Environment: lab
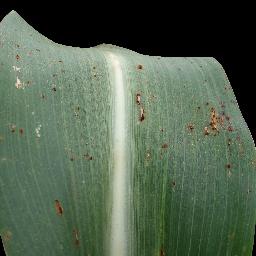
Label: common_rust